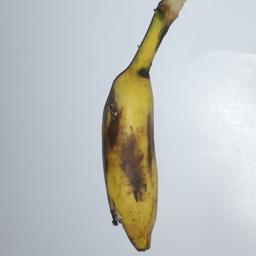
Banana variety: Champa Kola